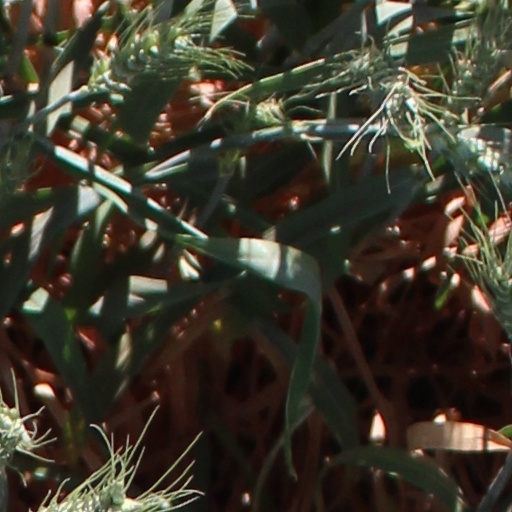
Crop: wheat